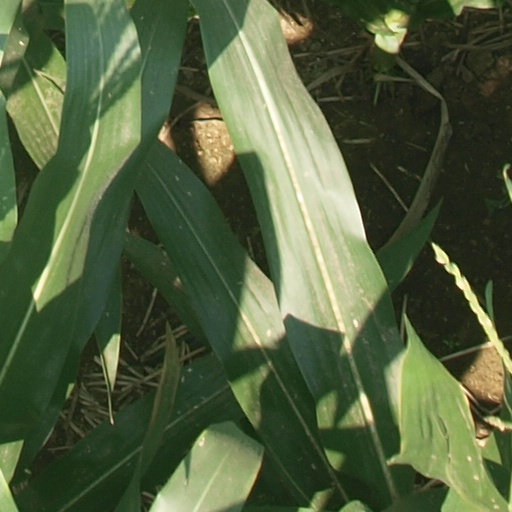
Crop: maize; corn